Pax Sinica

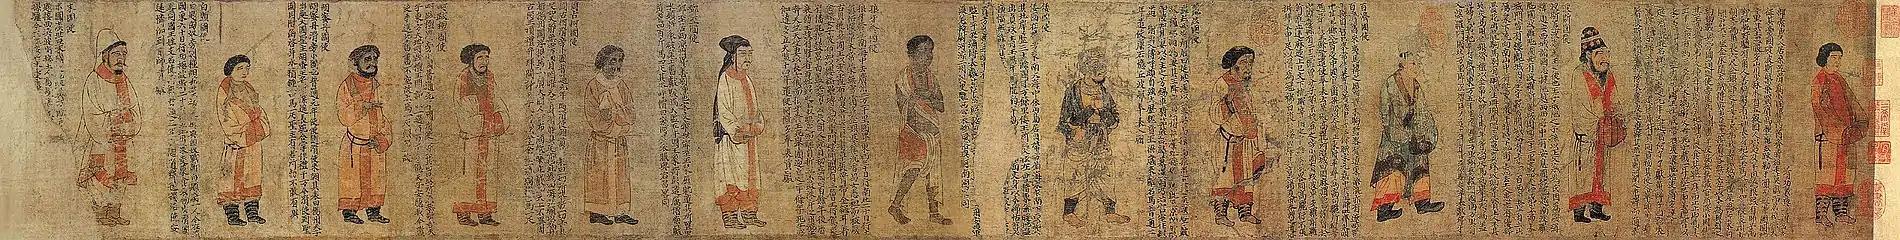
The "Portraits of Periodical Offering of Liang". A 6th-century painting in National Museum of China depicting tributary envoys from right to left: Uar (Hephthalites); Persia; Baekje (Korea); Qiuci; Wo (Japan); Langkasuka (in present-day Malaysia); Dengzhi (鄧至) (Qiang) Ngawa; Zhouguke (周古柯), Hebatan (呵跋檀), Humidan (胡密丹), Baiti (白題, similar to the Hephthalite people), who dwell close to Hephthalite; Mo (Qiemo).

The first period of "Pax Sinica" came into being during the Han dynasty of China. Domestically, the power of the emperor was consolidated following the devastation of the feudal system. The Rule of Wen and Jing (文景之治) and the Rule of Ming and Zhang (明章之治) were periods of societal stability and economic prosperity. Externally, the Han dynasty neutralized the threat posed by the nomadic Xiongnu following a series of wars. The boundaries of China were extended into what is modern-day western Xinjiang, South Korea (near modern Seoul), and Vietnam (around modern Huế). The Silk Road emerged as a major route that connected the East and the West after the Han diplomat Zhang Qian established contact with the numerous Central Asian tribes and states, thus facilitating commerce and cultural exchanges.